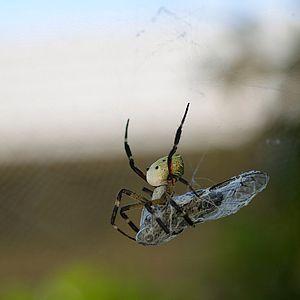
Cyrtophora est un genre d'araignées aranéomorphes de la famille des Araneidae.